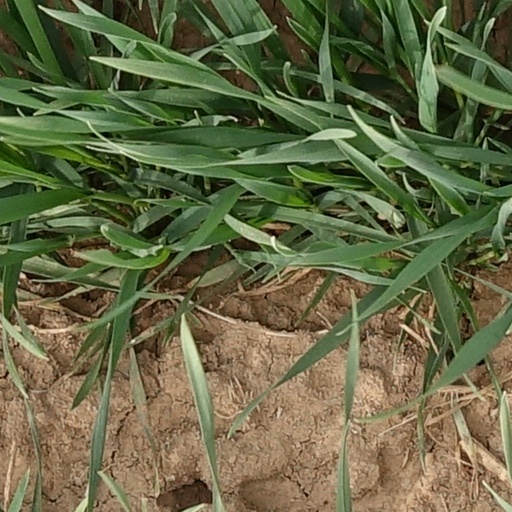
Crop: wheat